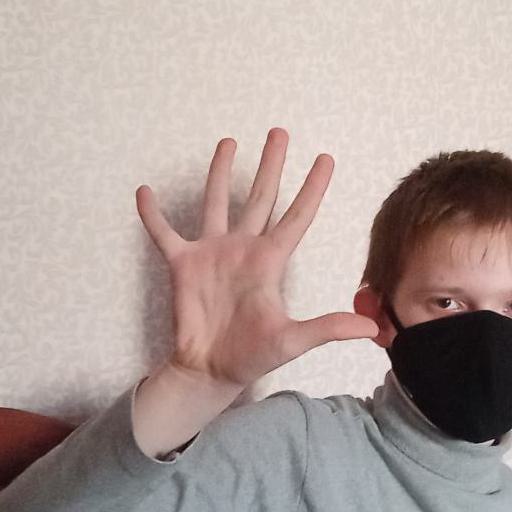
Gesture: palm